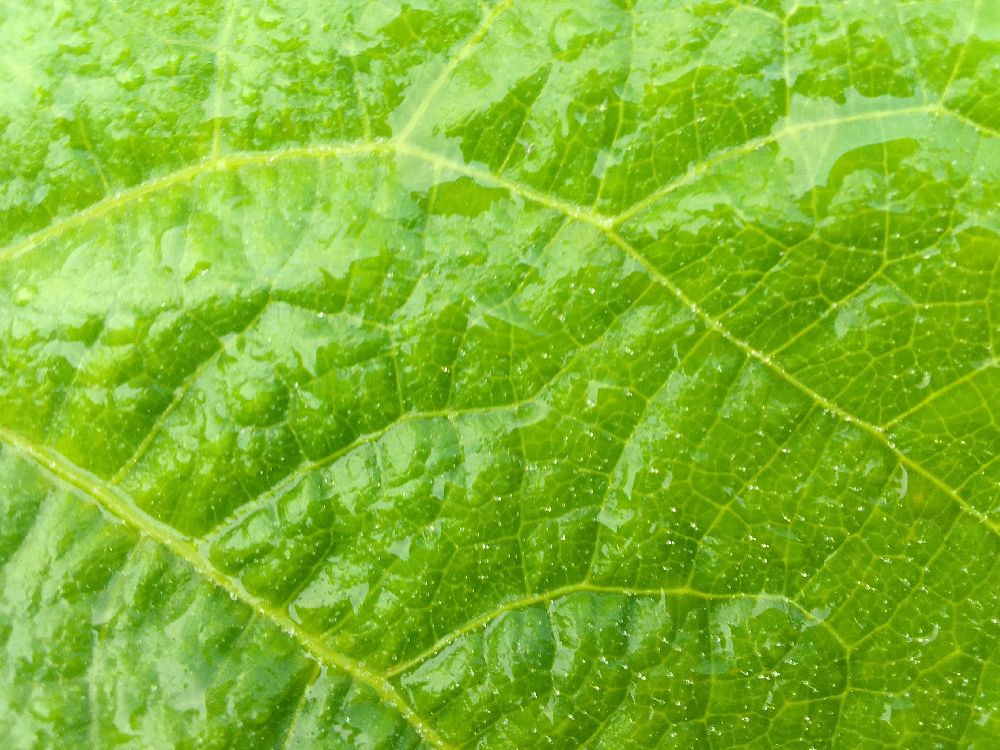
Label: healthy